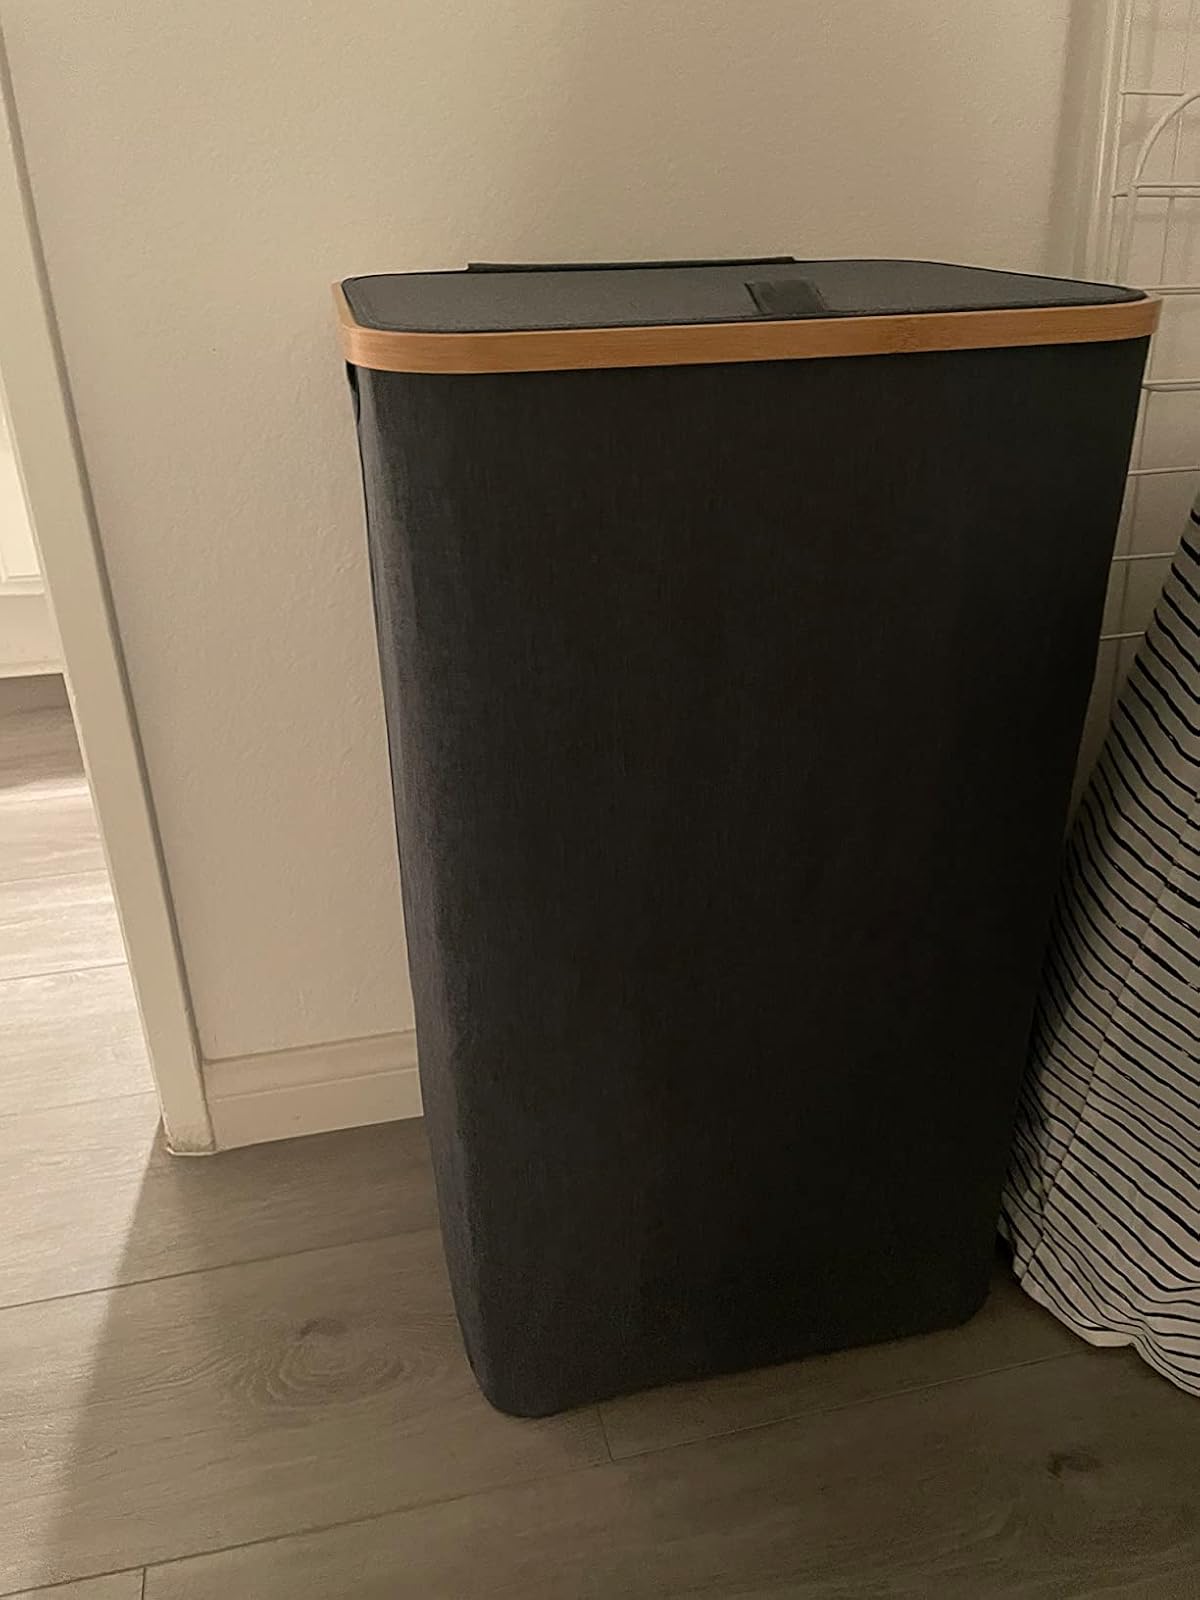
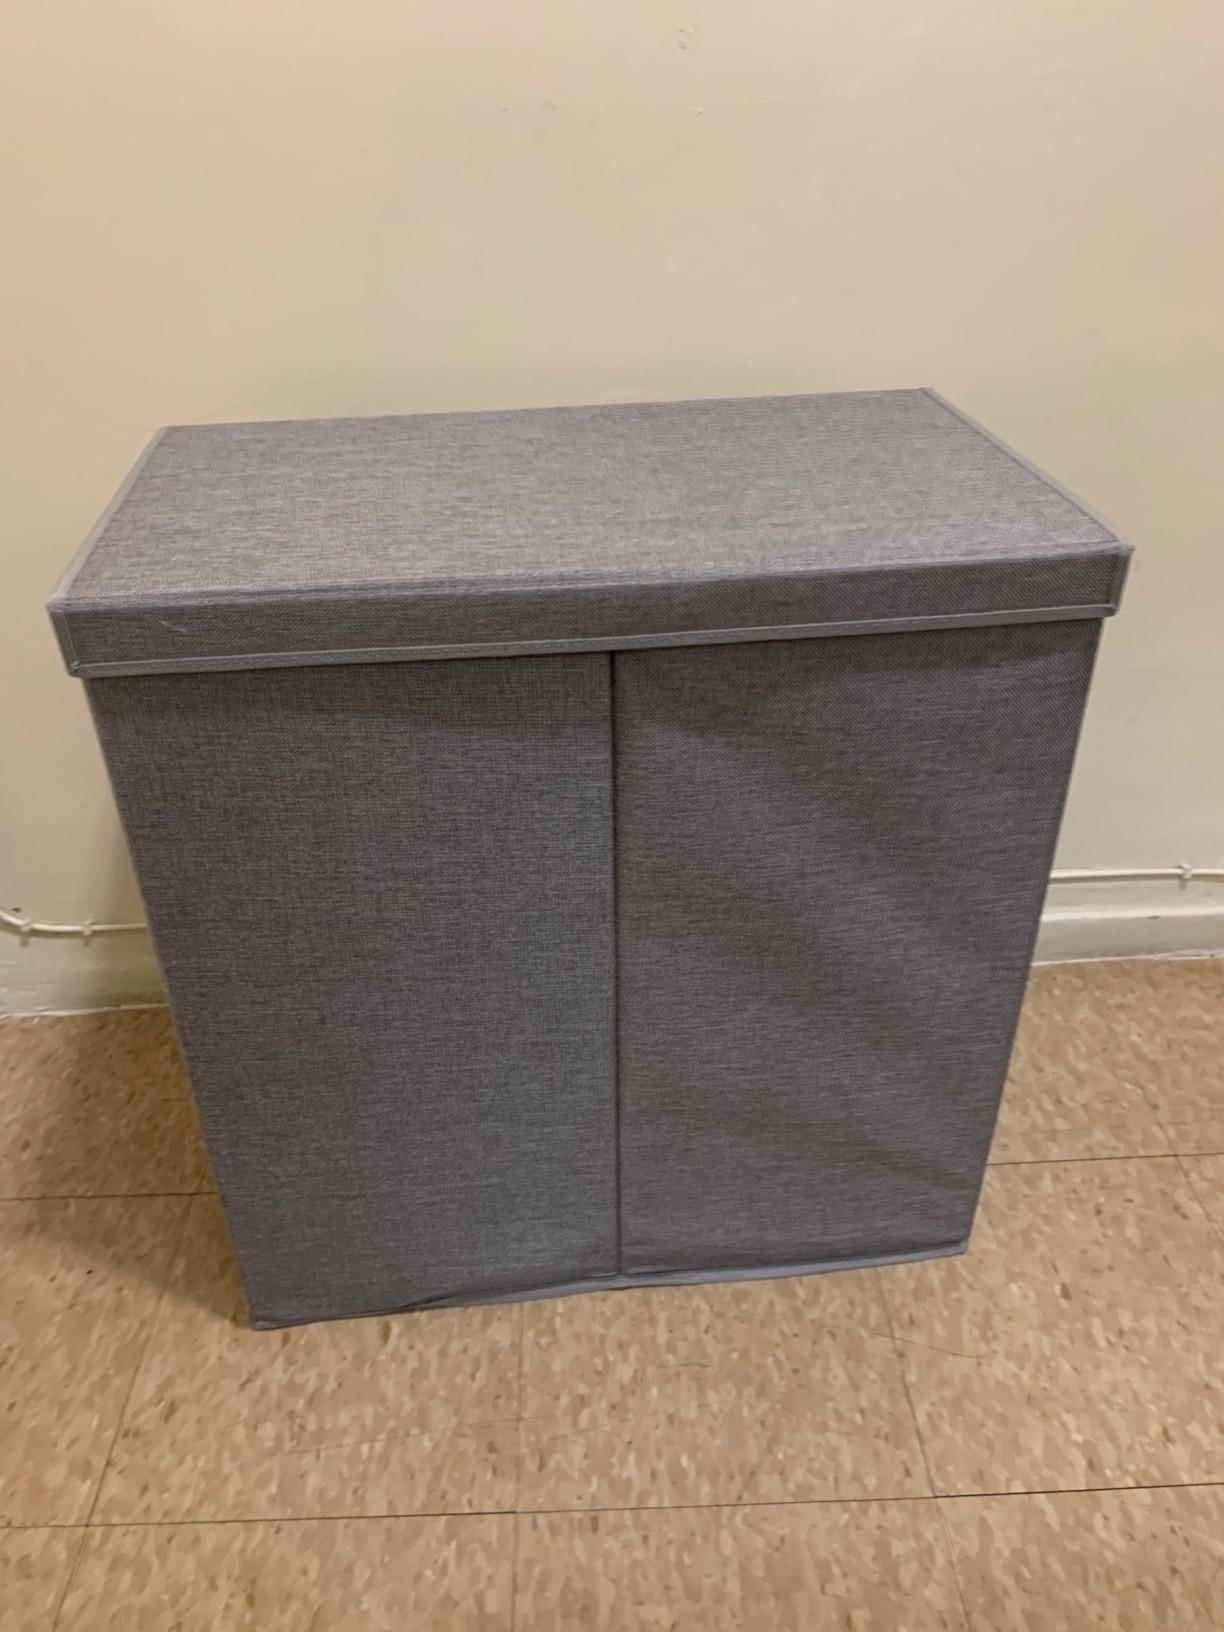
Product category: items_hamper
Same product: no